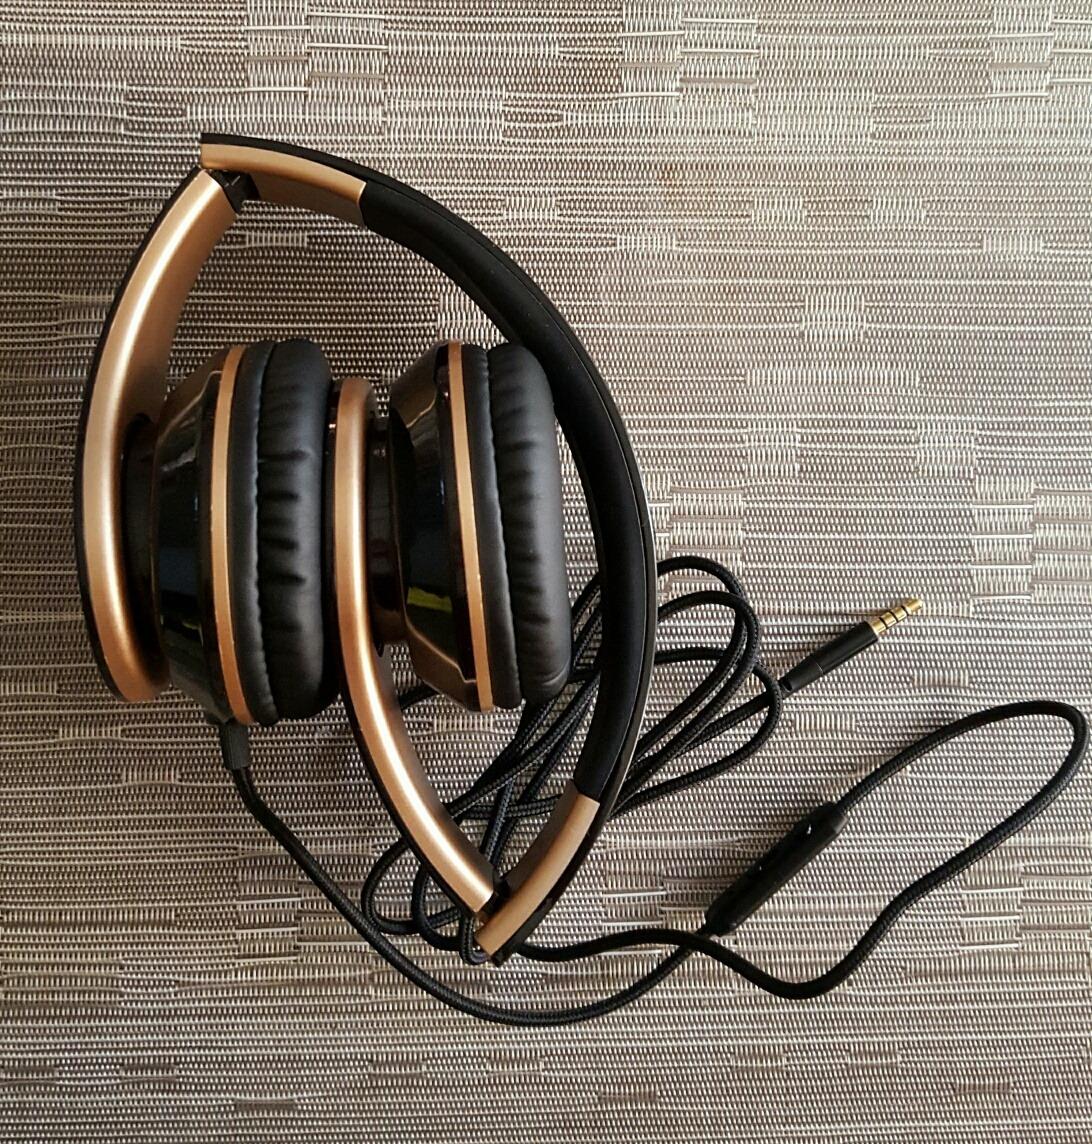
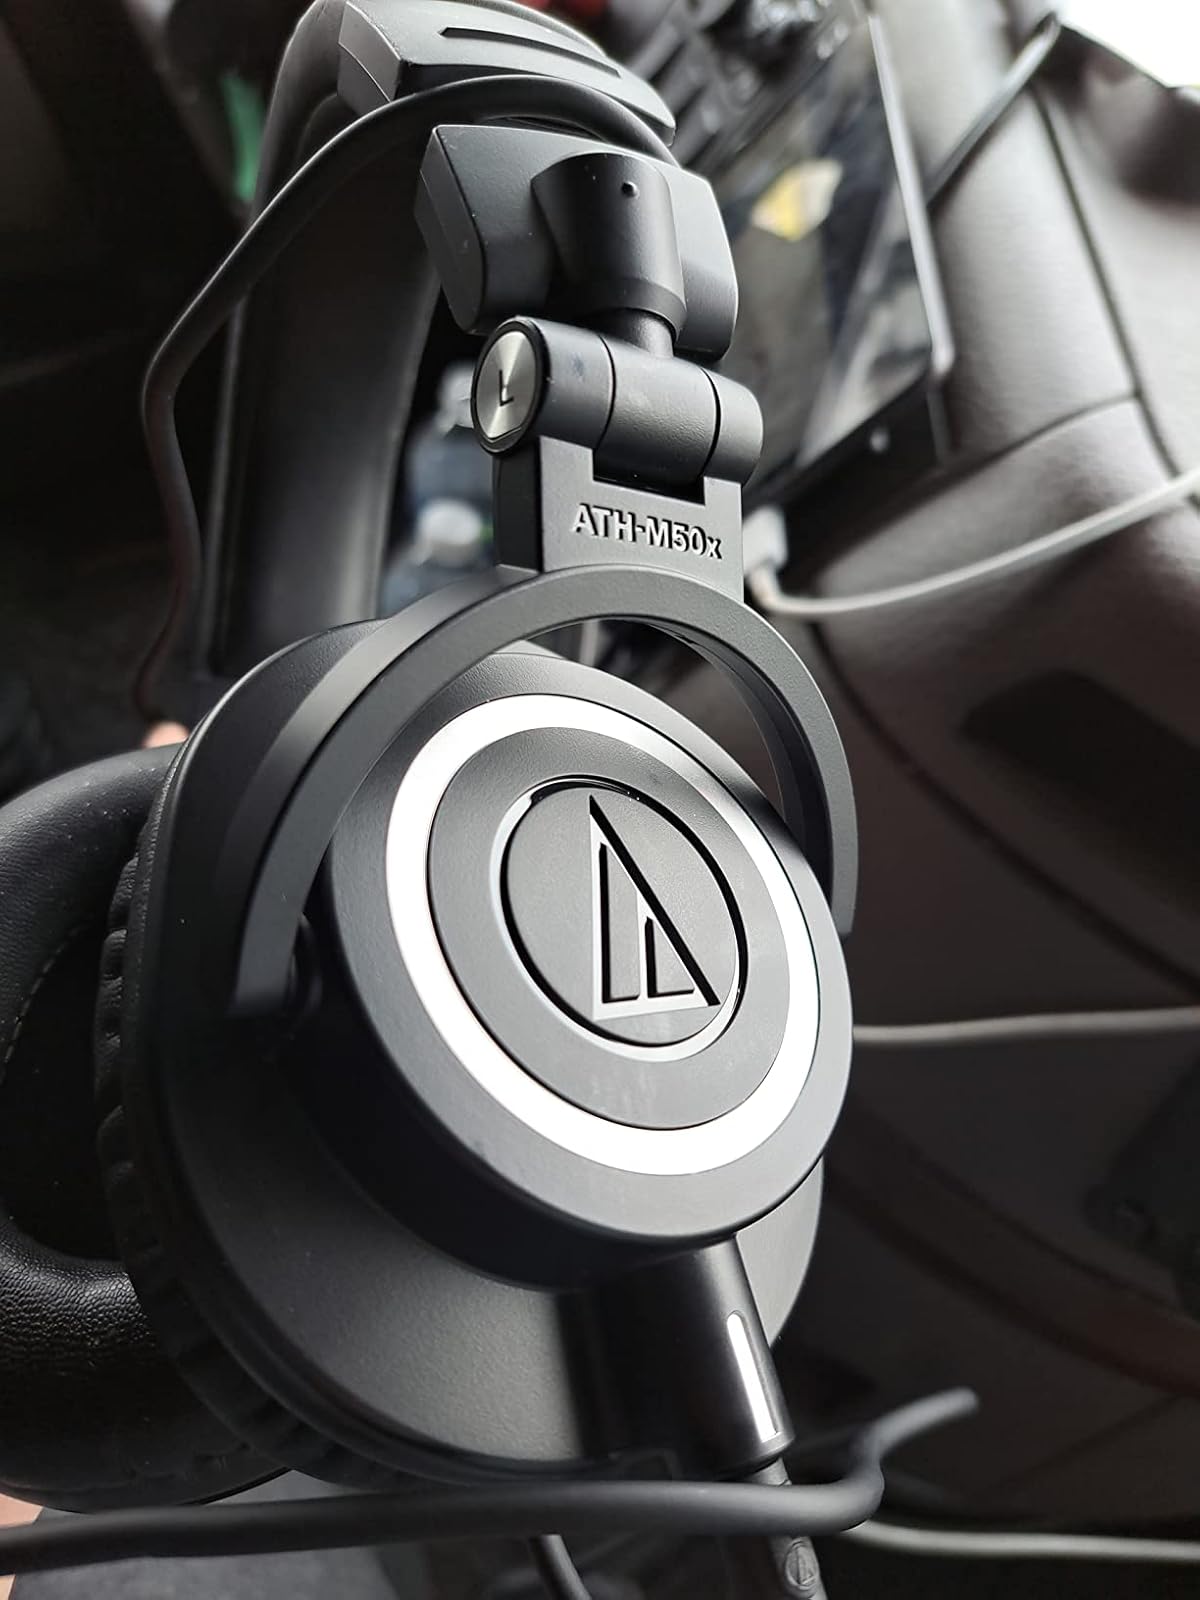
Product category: headphones
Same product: no